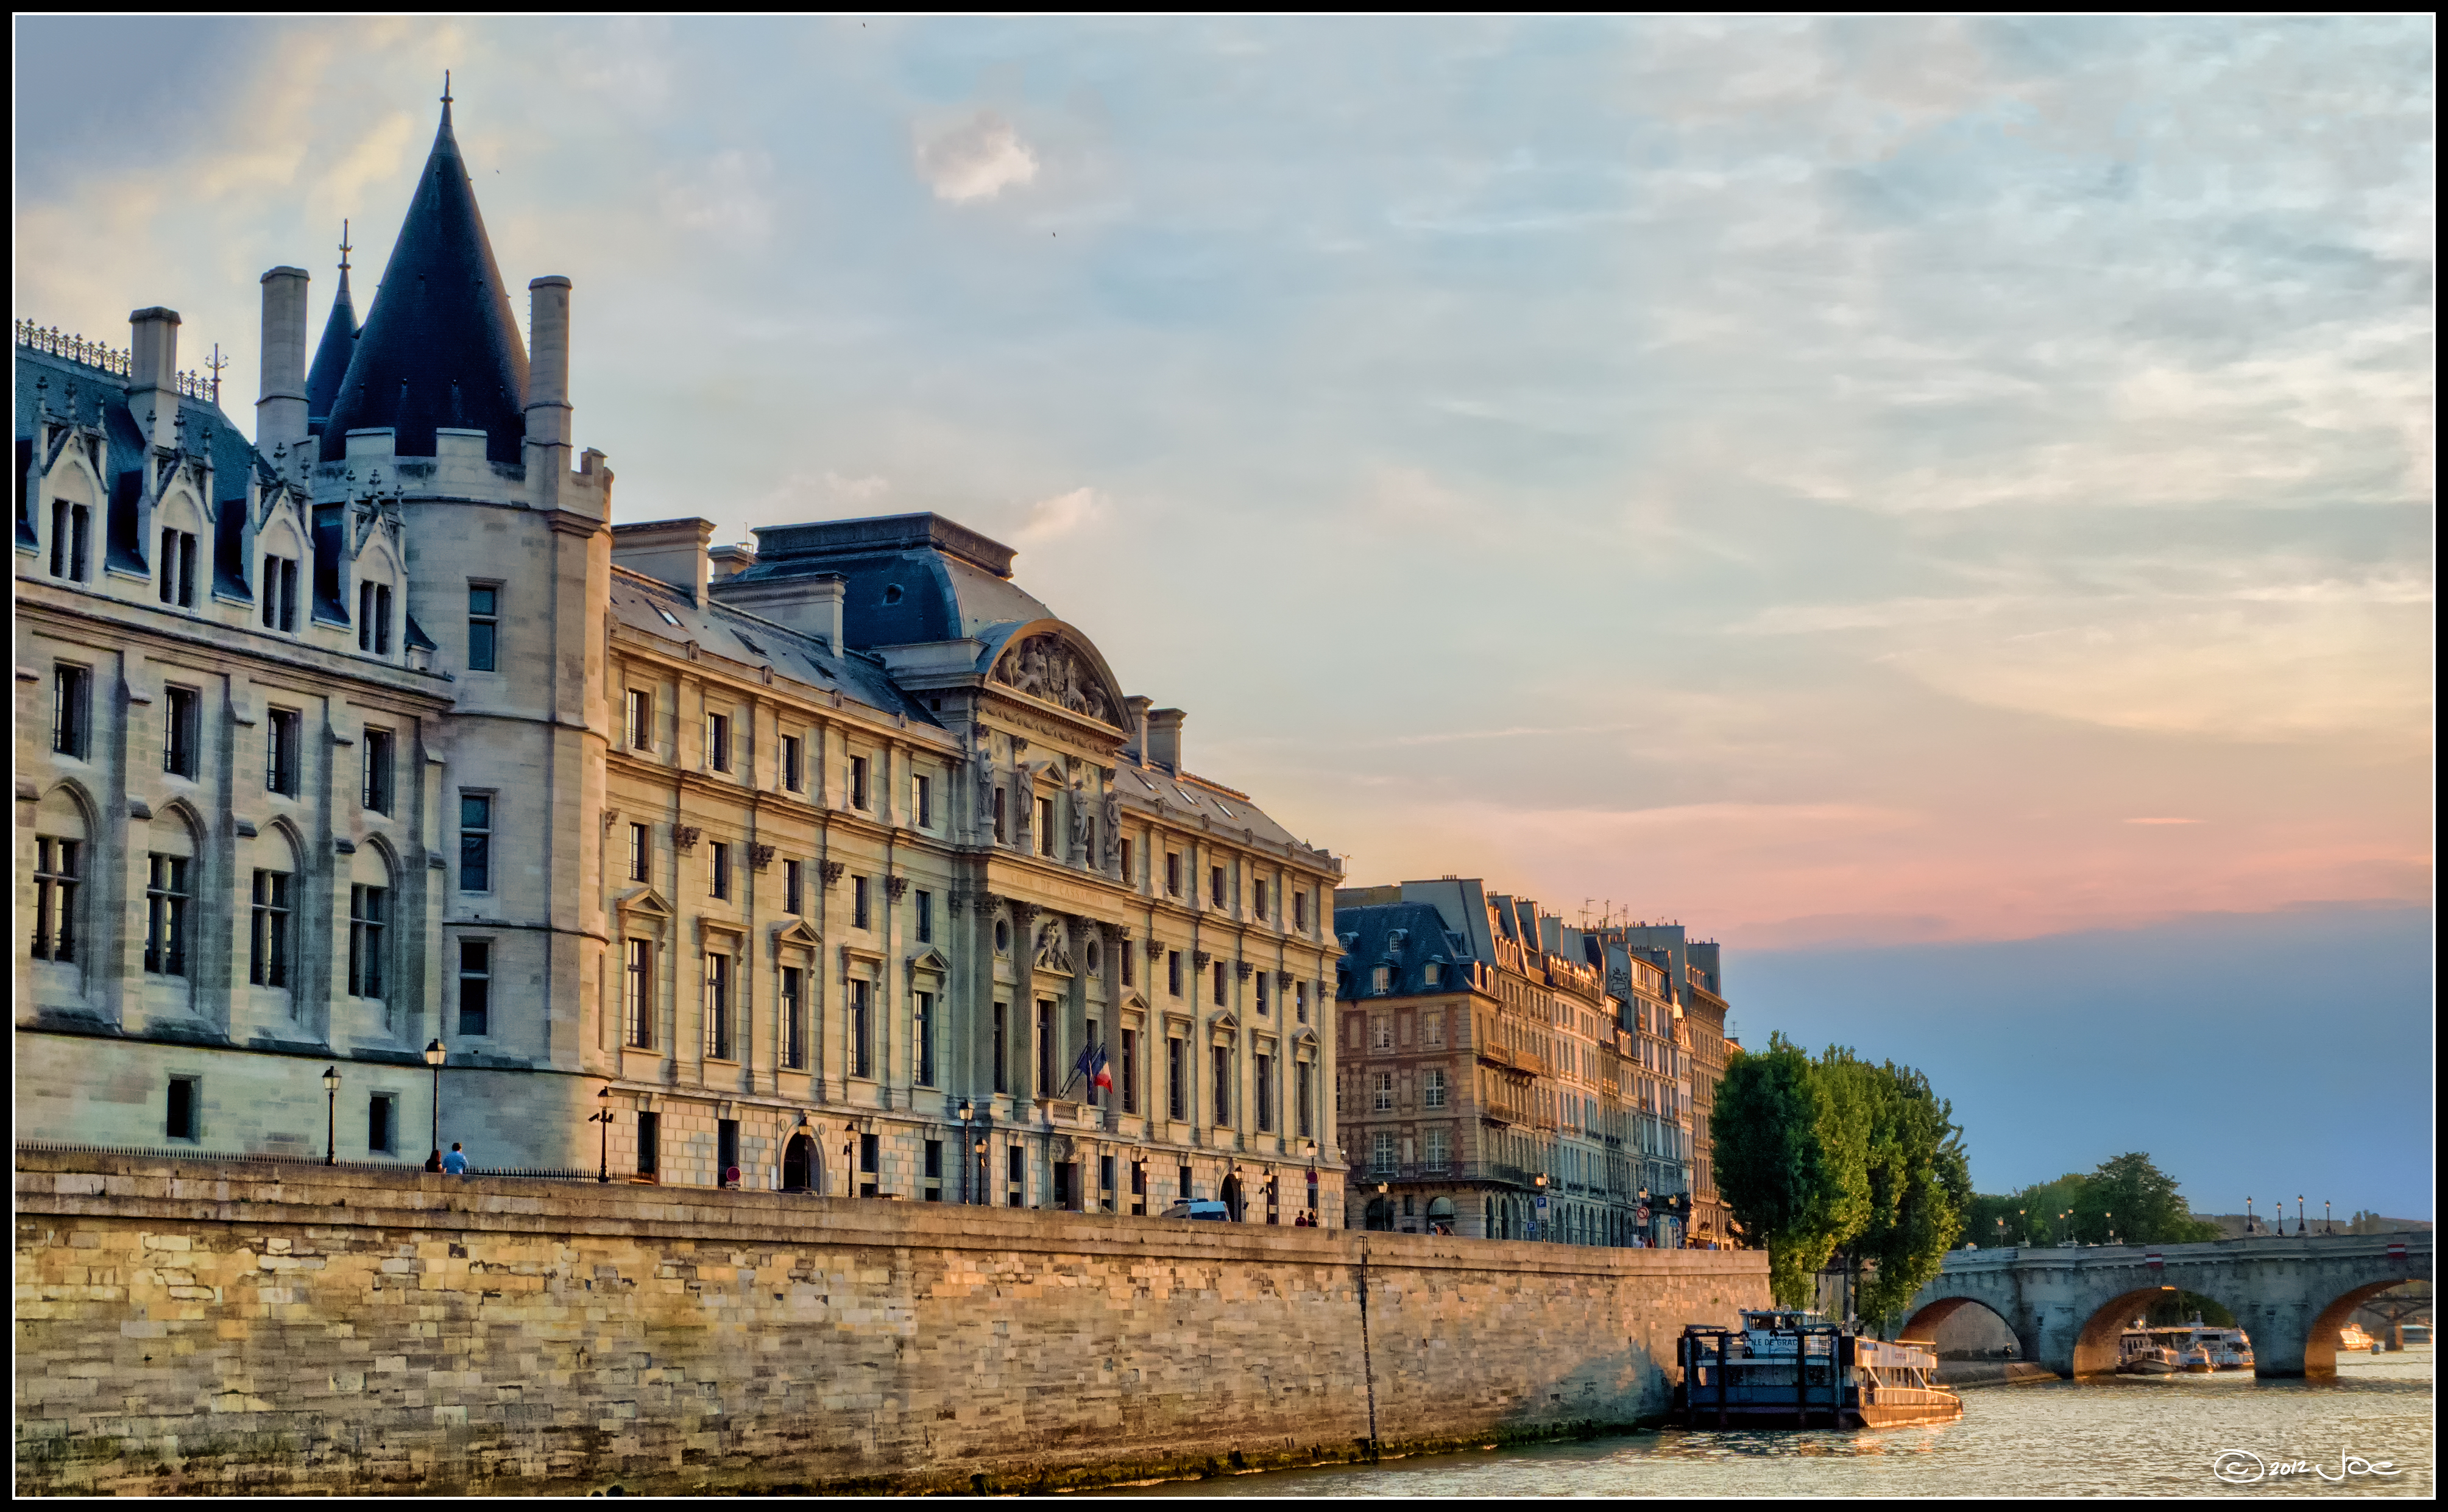
sea, sunset, town, paris, river, canal, cityscape, vacation, evening, vehicle, landmark, tourism, waterway, hdr, seine, topaz, sns, nikcolorefexpro, adjust, nikviveza